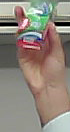
Product: colgate_toothpaste